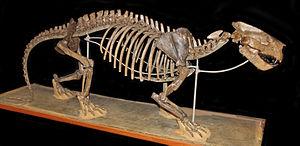
Patriofelis est un genre éteint de grands mammifères carnivores créodontes de la famille également éteinte des oxyaenidés et de la sous-famille des oxyaeninés. Il a vécu en Amérique du Nord au cours de l'Éocène, durant le Bridgérien, correspondant à la limite Yprésien-Lutétien de la nomenclature stratigraphique internationale, soit il y a environ 48 Ma.
Les Oxyaenidae sont une famille éteinte de mammifères placentaires carnivores ; ils sont rattachés à l'ordre des Creodonta, où ils côtoient la famille des Hyaenodontidae.